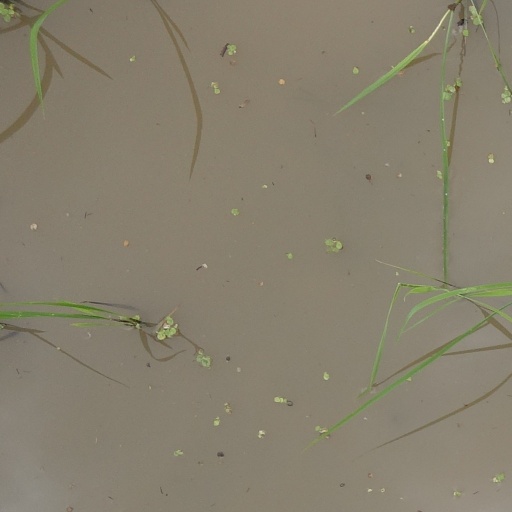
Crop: rice